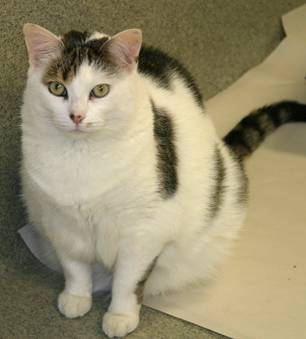
Label: cat